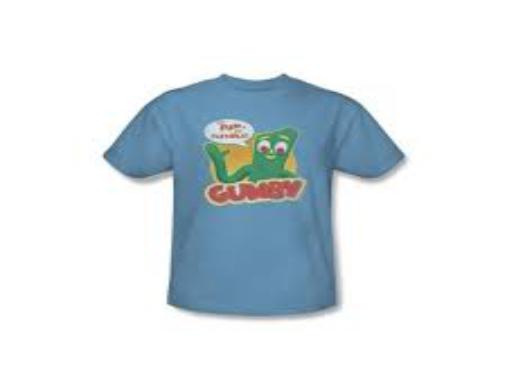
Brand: gumby
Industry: Clothes